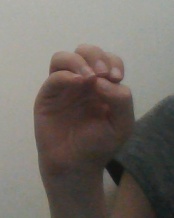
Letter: ha